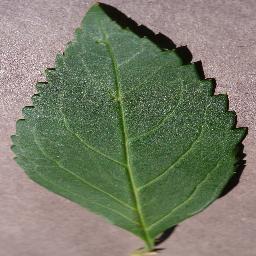
Label: Cherry___healthy